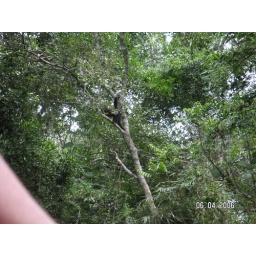
look at the monkey in the tree